Jonnie Fedel

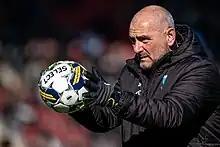
Fedel as goalkeeper coach for Malmö FF in 2023

Jonnie Luigi Fedel (born 22 November 1966) is a Swedish former professional footballer who played as a goalkeeper. He serves as a goalkeeping coach for Allsvenskan club Malmö FF. He spent almost his entire playing career at Malmö FF.